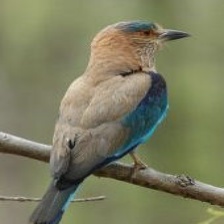
Species: INDIAN ROLLER
Scientific name: CORACIAS BENGHALENSIS